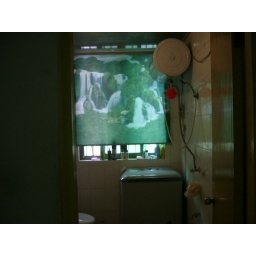
No Shower Stall in Yiwu, Just shower curtain over bathroom window!